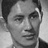
Emotion: sad